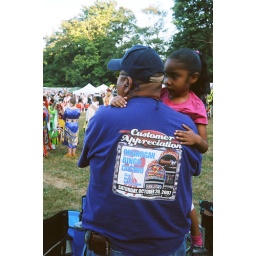
The Casino advertisement blended in with the colorful ceremonial clothing